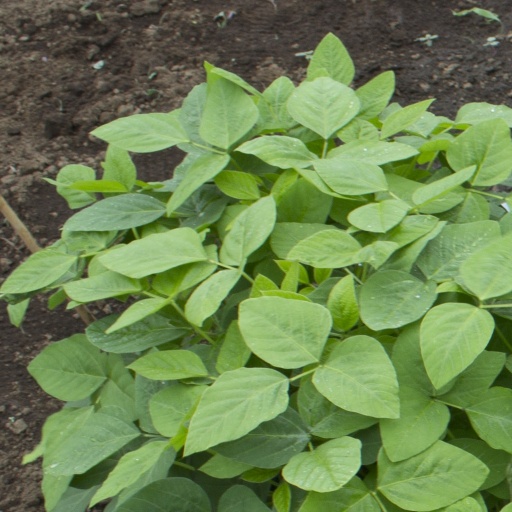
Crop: soybean